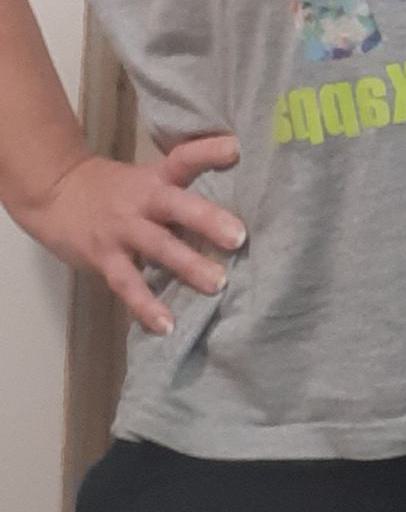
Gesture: no_gesture